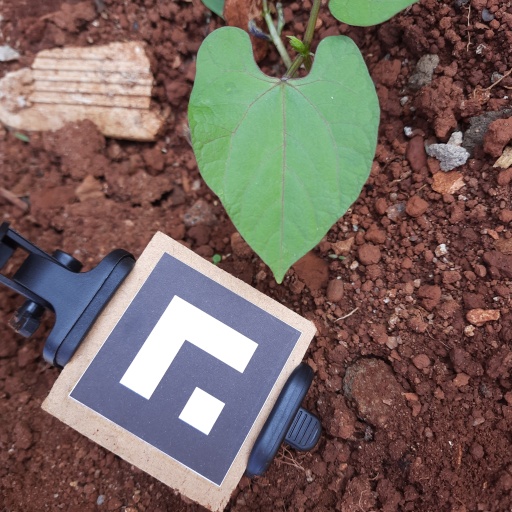
Observations: wavy surface, no eating holes, under shade